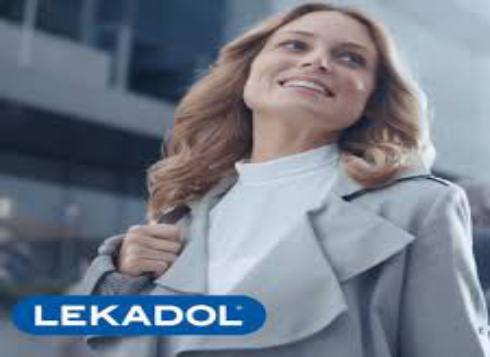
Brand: lekadol
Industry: Medical